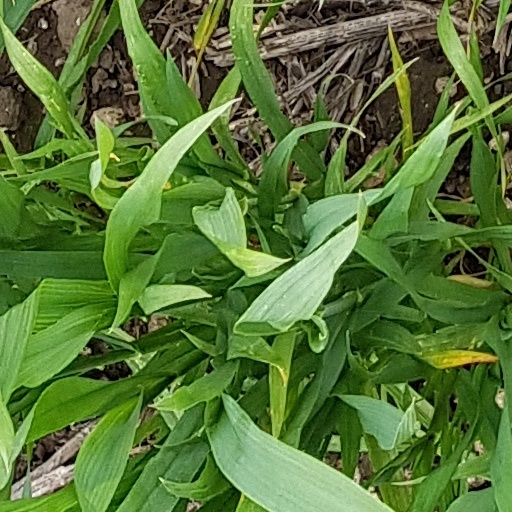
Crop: wheat